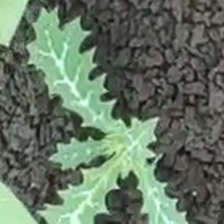
Weed species: Bilayat_(Mexicana_Argemone)